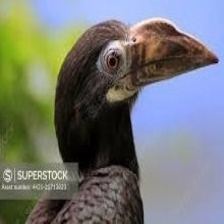
Species: VISAYAN HORNBILL
Scientific name: PENELOPIDES PANINI
ImageNet parent category: hornbill